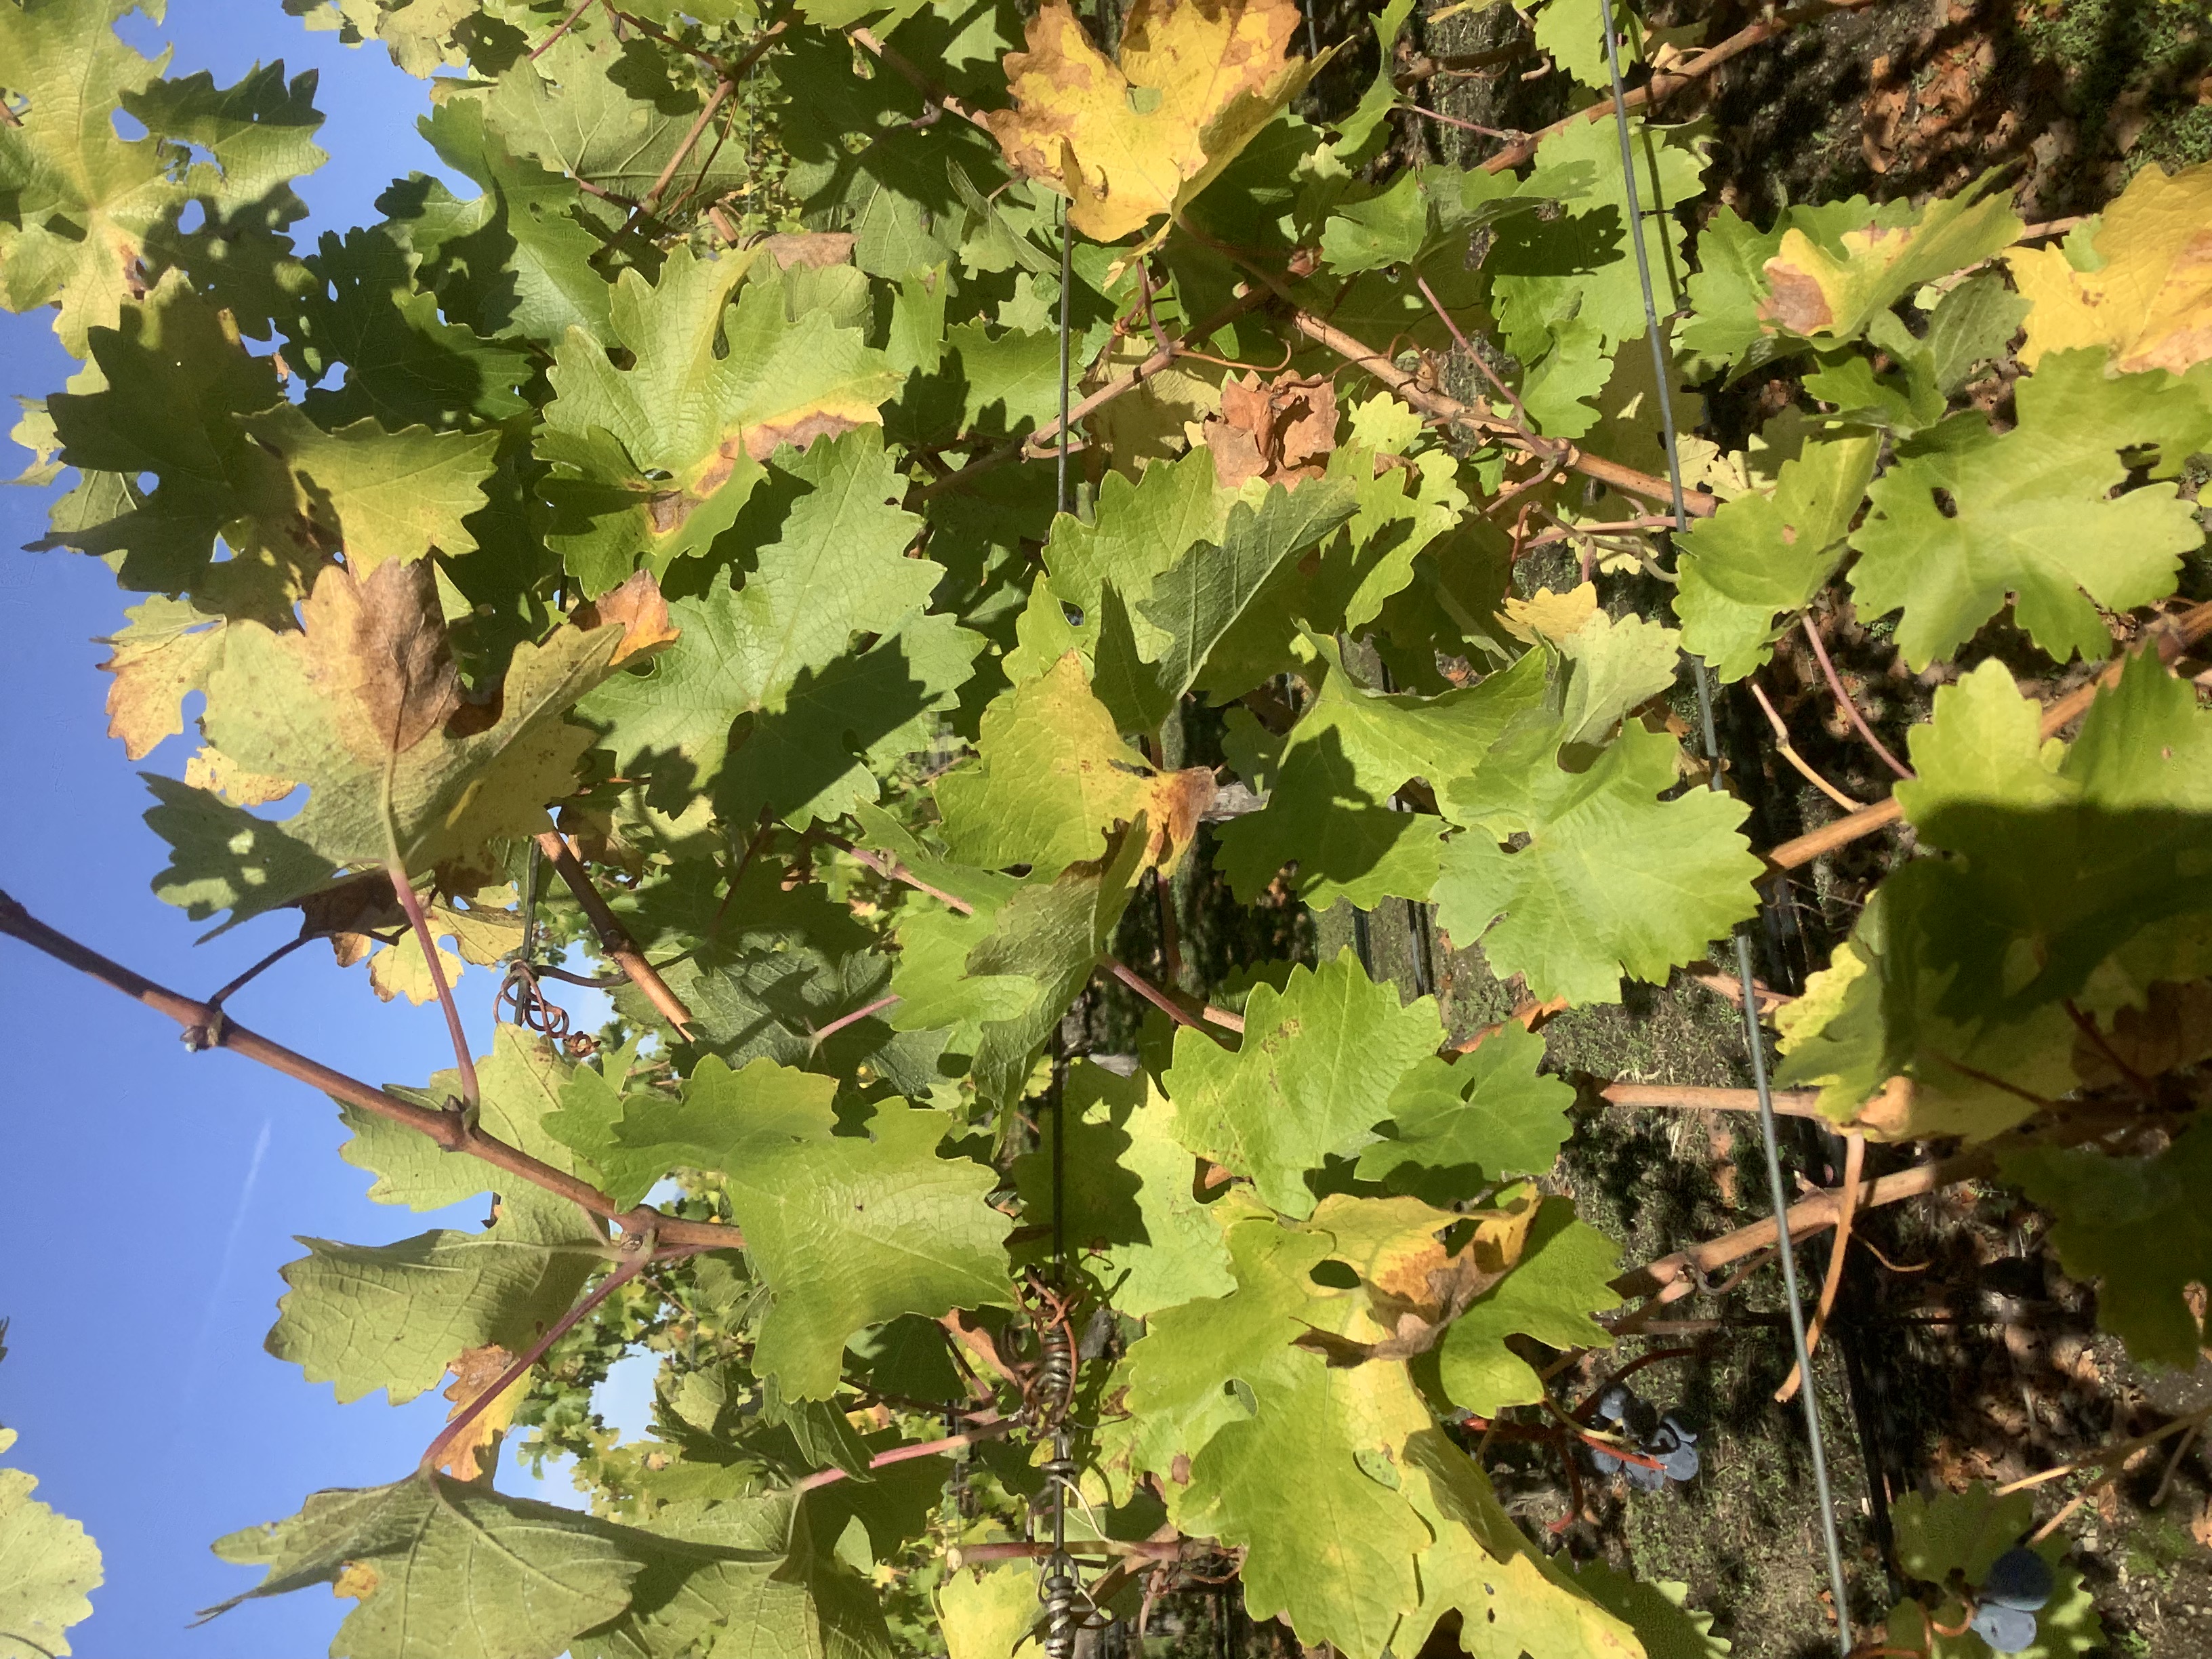
Label: No Virus